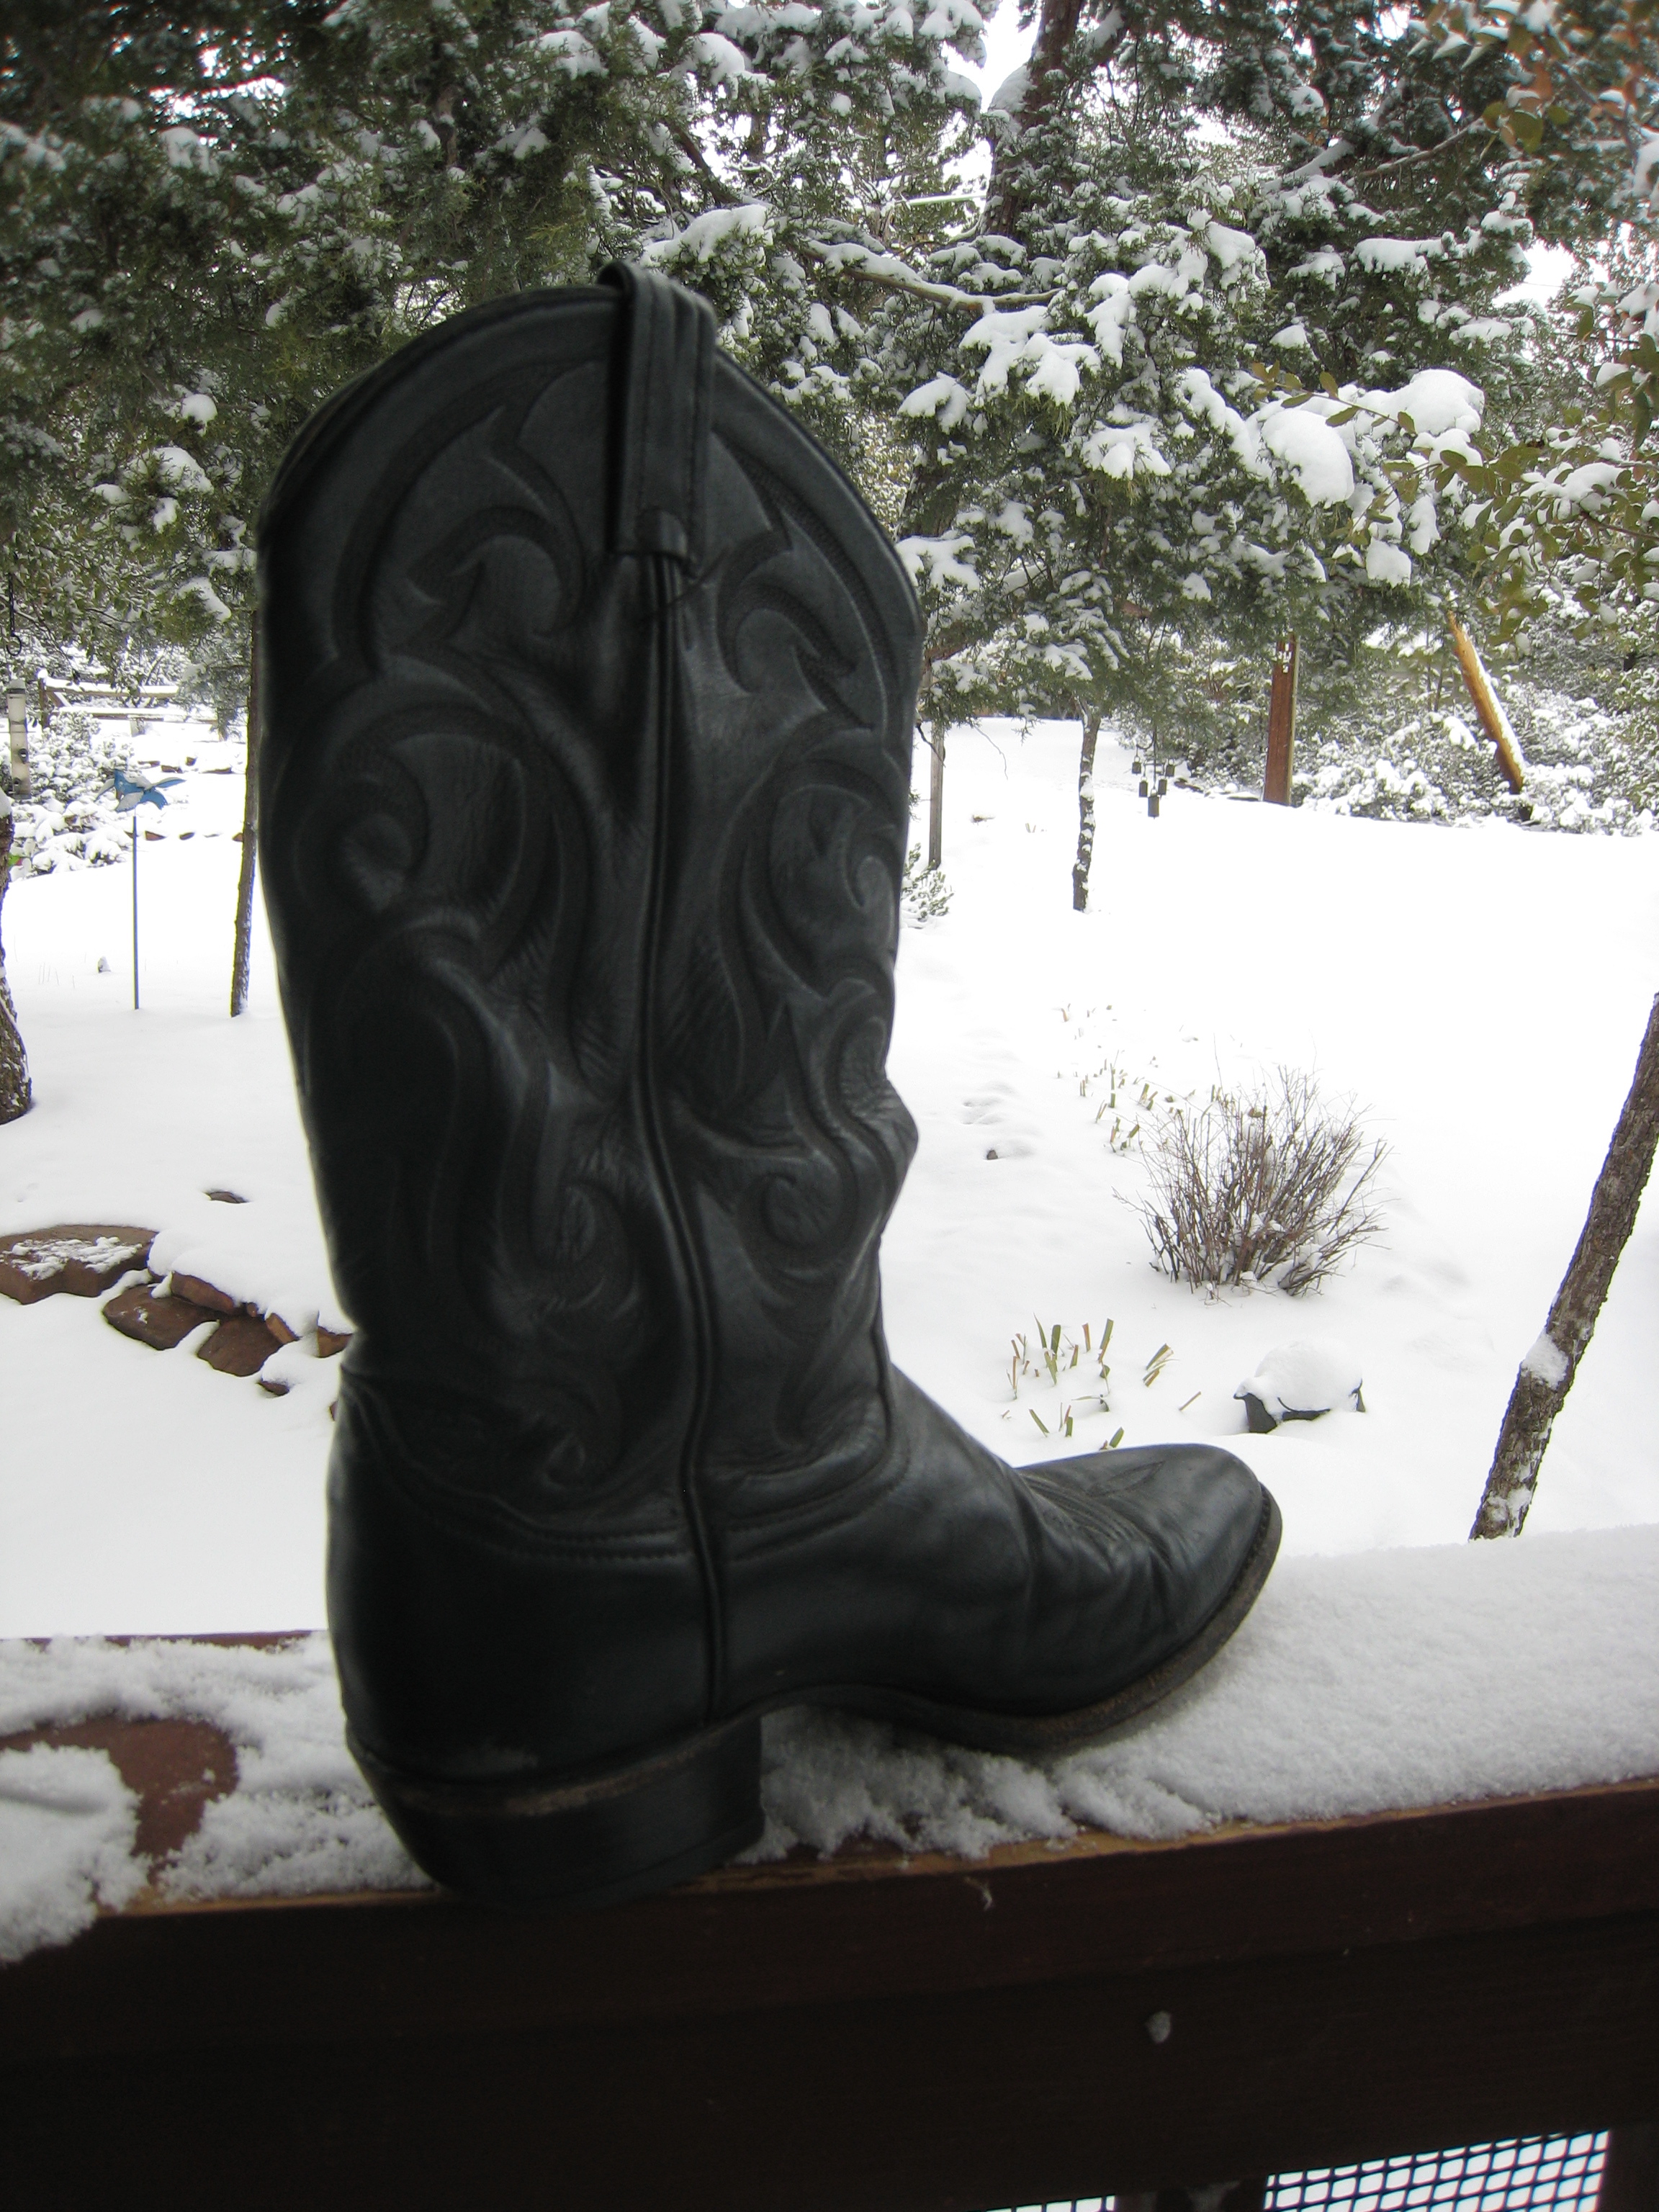
snow, winter, boot, spring, season, sculpture, footwear